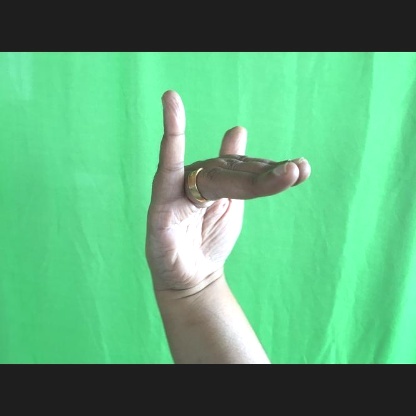
Mudra: Mrigasirsha